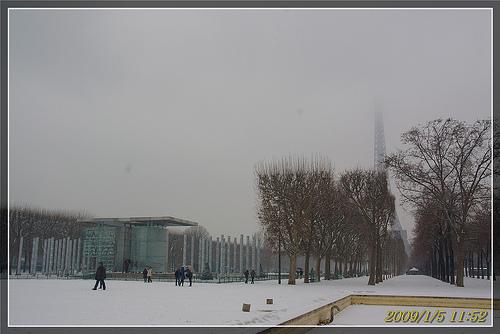
Weather: snow or frosty